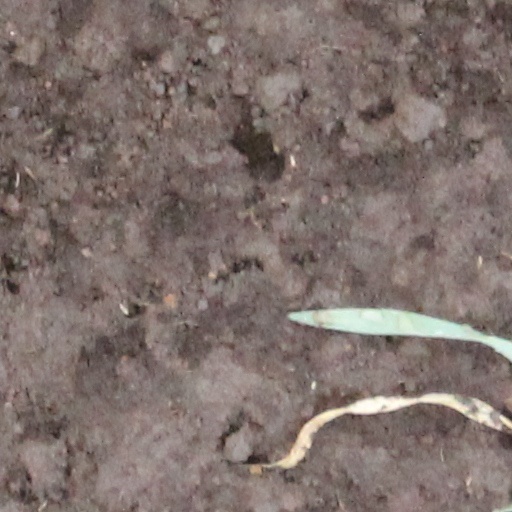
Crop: wheat